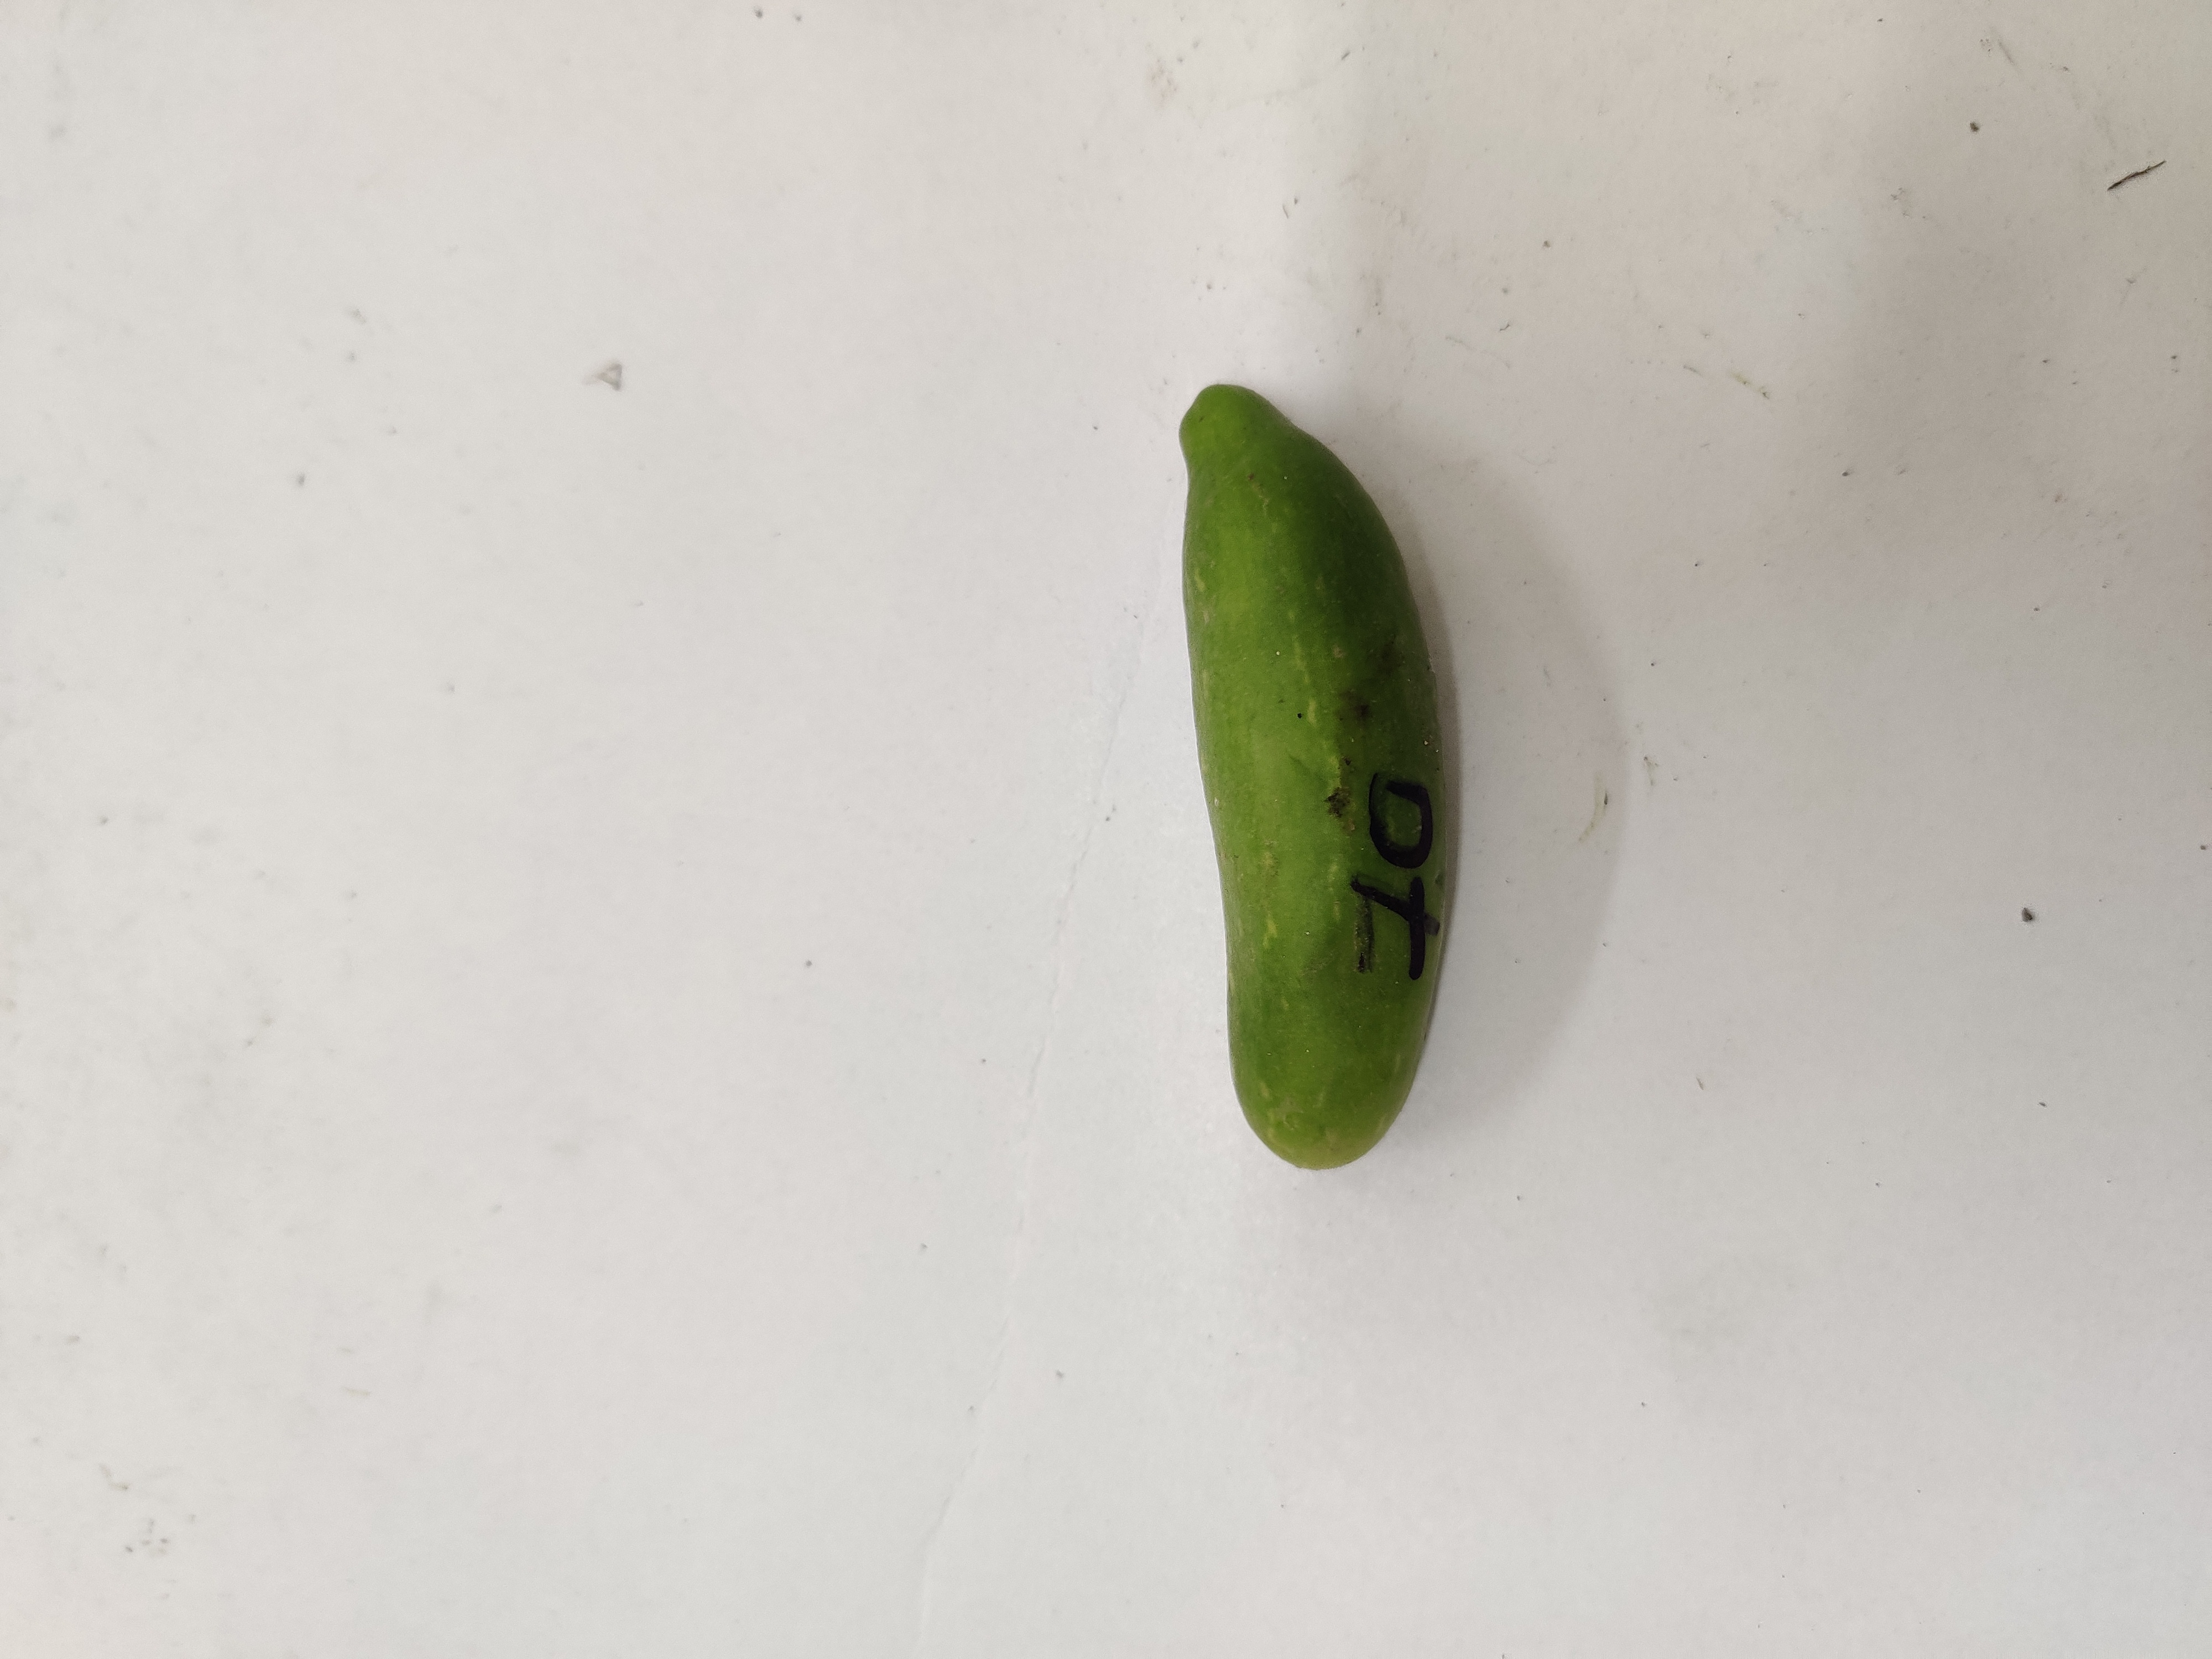
Crop: Ivy Gourd
Condition: Damaged